The Library of Babel

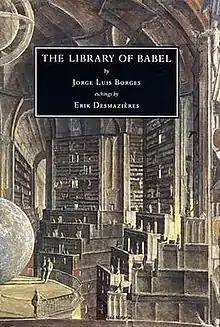
English edition cover, with illustration by Érik Desmazières

"The Library of Babel" is a short story by Argentine author and librarian Jorge Luis Borges (1899–1986), conceiving of a universe in the form of a vast library containing all possible 410-page books of a certain format and character set.